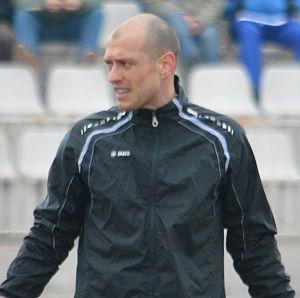
Aleksandar Čanović est un footballeur serbe, évoluant au poste de gardien de but. Il mesure 1,88 m.